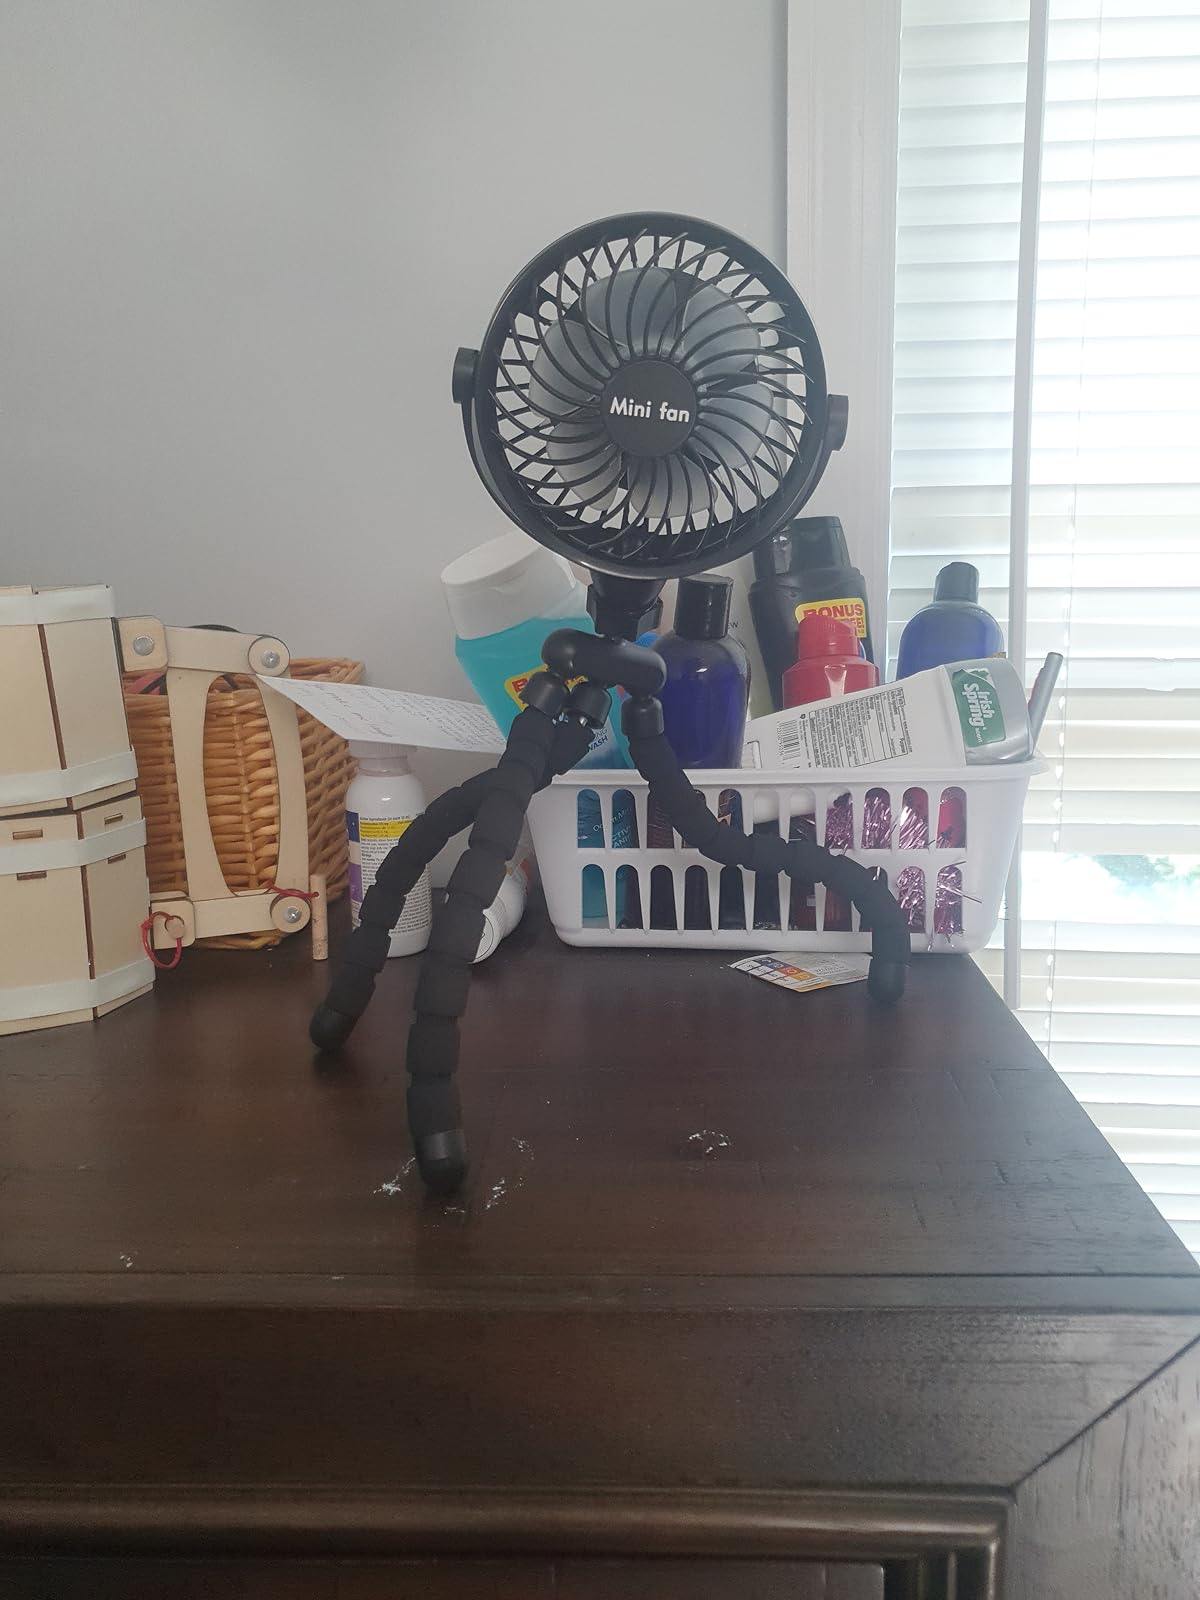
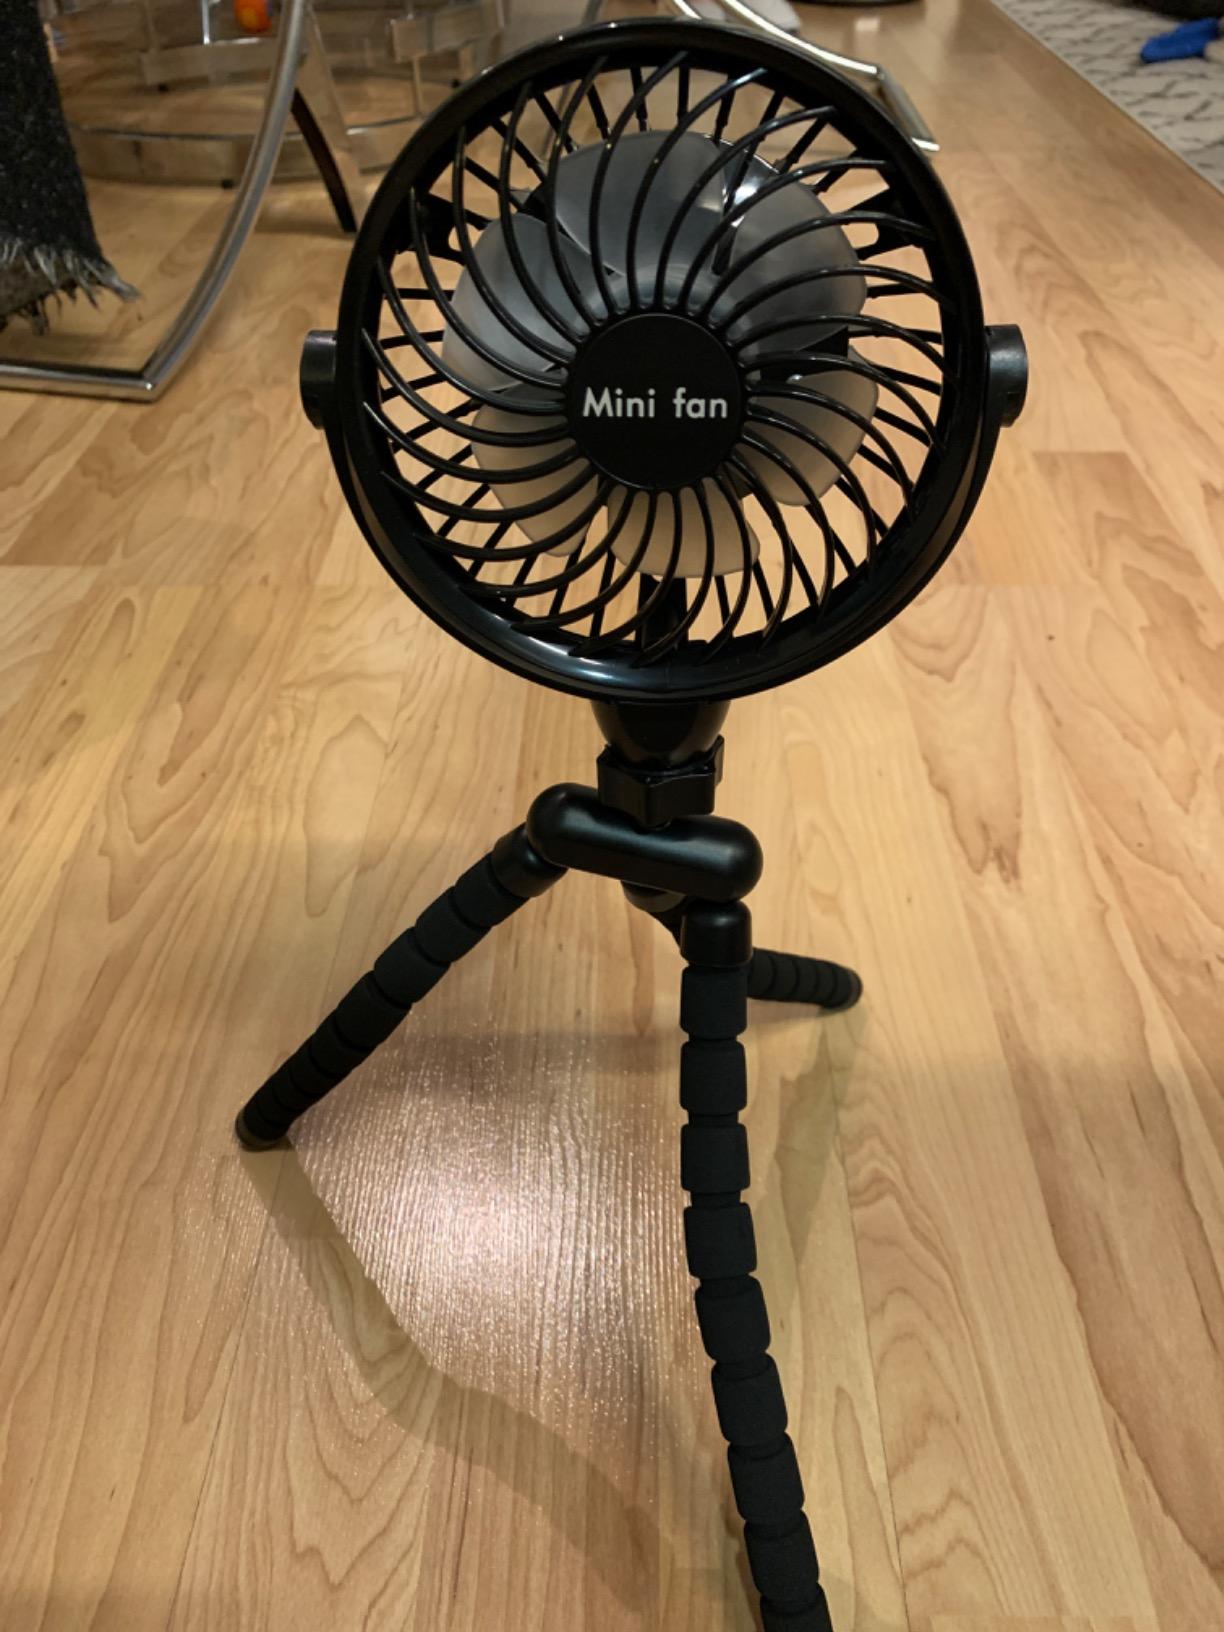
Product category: fan
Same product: yes